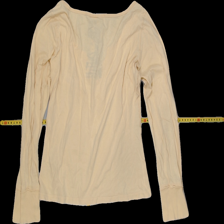
View: back
Type: Top
Category: Ladies
Brand: Not Applicable
Colors: Yellow
Material: 89% cotton 11% cont
Cut: Regular
Trend: No trend
Stains: Yes
Damage: 0
Price range: <50
Recommended usage: Export